Arpiar Aslanian

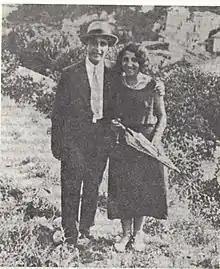
Louise and Arpiar Aslanians in France

In 1923, the couple moved to Paris, taking with them Mania and Arshaluys (Louise's mother and sister, respectively). In Paris Louise wanted to continue her musical education playing piano. In order to let her do that, Aslanian, an educated lawyer, who was unable to practice in a foreign country, became a general laborer.